The Tide (light rail)

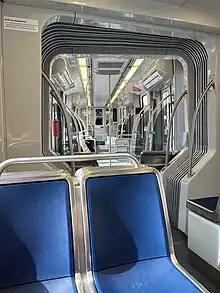
The interior of one of the Siemens S70 trains as seen from the middle section

In September 2007, HRT's commission voted to purchase nine Siemens-built S70 vehicles, similar to those currently in operation in Houston, Texas and Charlotte, North Carolina. These vehicles formed The Tide's initial fleet of light rail vehicles, with the first car arriving on October 6, 2009. The vehicles are currently stored at the Norfolk Tide Facility at 1850 Brambleton Avenue, east of NSU station on the rail line.